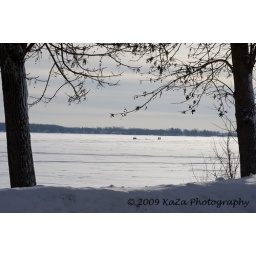
I love seeing these little ice fishing houses out on the lake in the winter.